Udi people

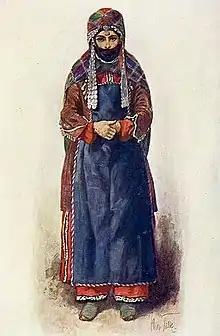
Udi woman as depicted by Max Karl Tilke

Due to their Caucasian Udi language and their Christian faith, the Udis are regarded as the last remnants of the old Caucasian Albanians. Under Arab and later Persian rule, some of them converted to Islam, and soon adopted the Azeri language. Others assimilated into the Georgians or Armenians.